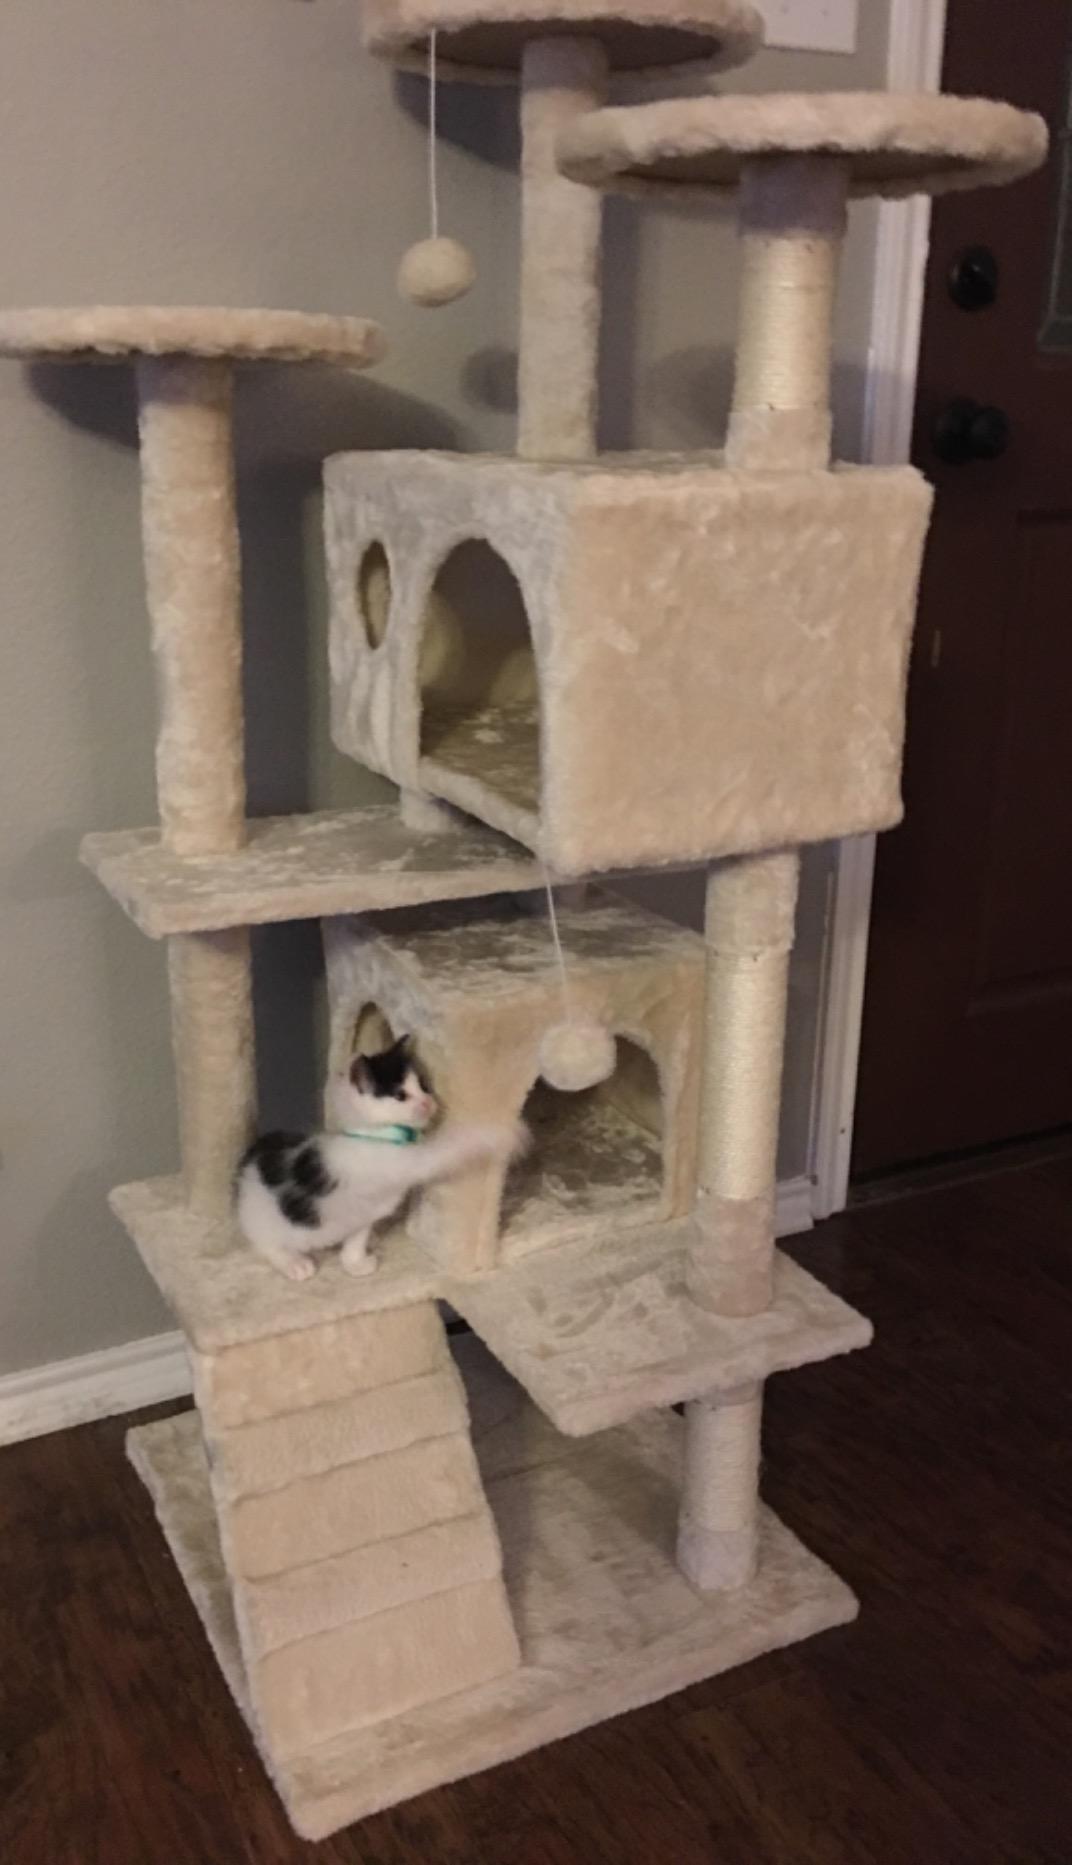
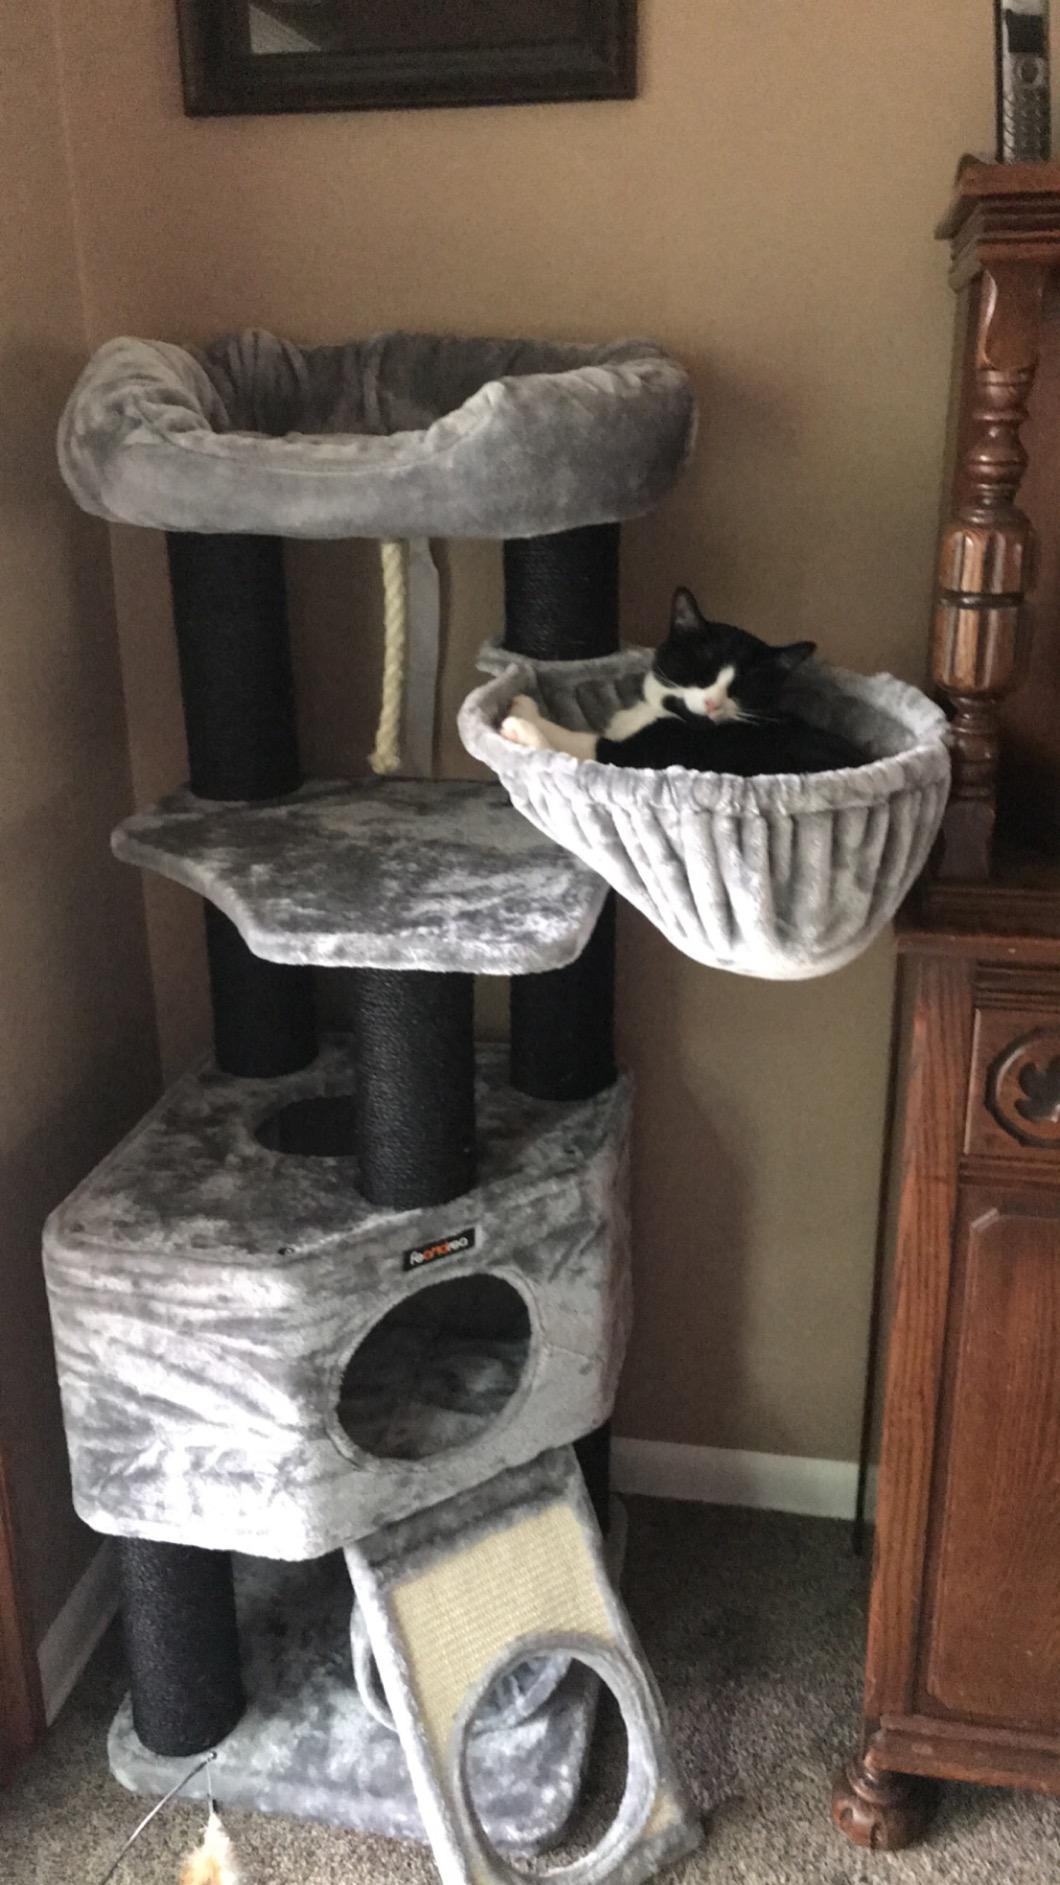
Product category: items_cat tree
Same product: no